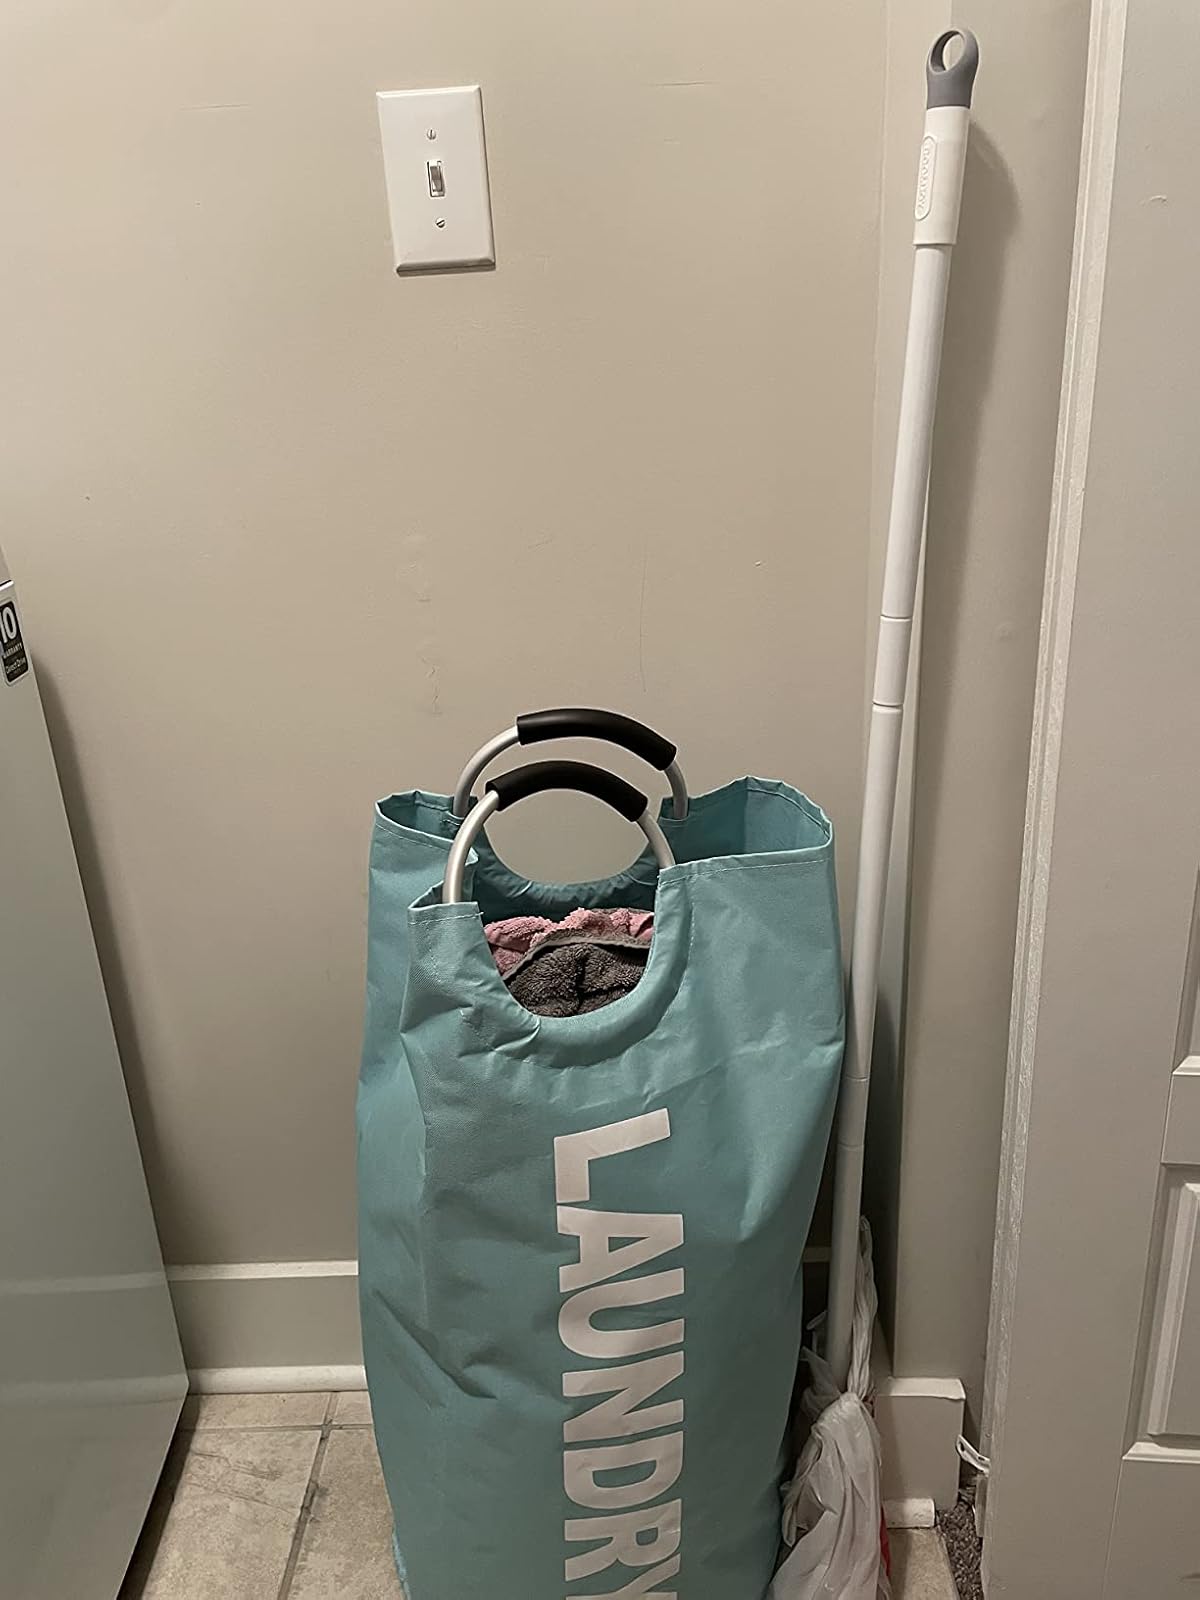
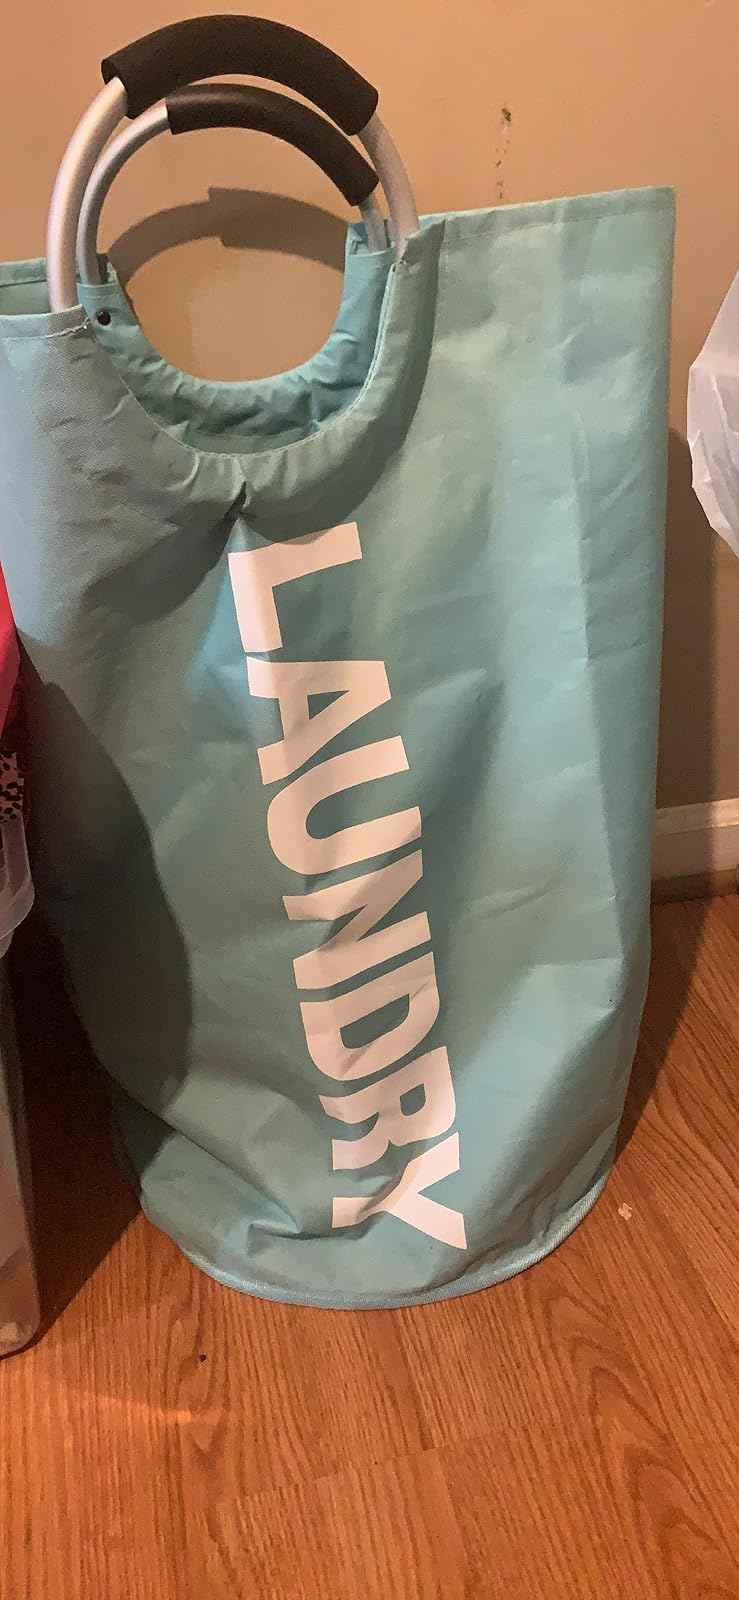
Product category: items_hamper
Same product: yes